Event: Nepal Earthquake
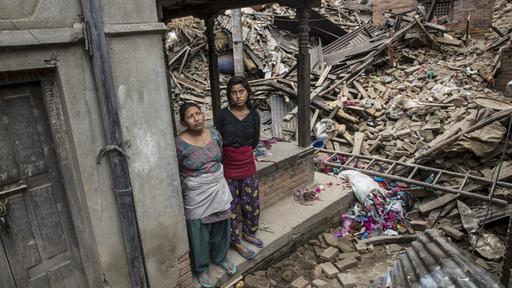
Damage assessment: damage